Duchy of Brunswick

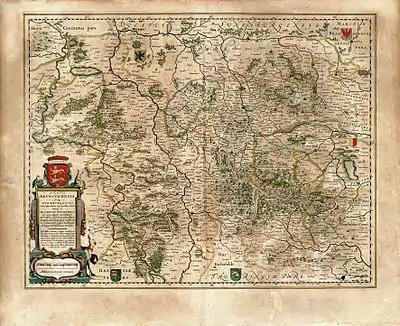
The Principality of Brunswick-Wolfenbüttel in 1645

The title "Duke of Brunswick and Lüneburg" was held, from 1235 on, by various members of the Welf (Guelph) family who ruled several small territories in northwest Germany. These holdings did not have all of the formal characteristics of a modern unitary state, being neither compact nor indivisible. When several sons of a duke competed for power, the lands often became divided between them; when a branch of the family lost power or became extinct, the lands were reallocated among surviving members of the family; different dukes might also exchange territories. The unifying element of all these territories was that they were ruled by male-line descendants of Duke Otto I (ruled 1235–1252).